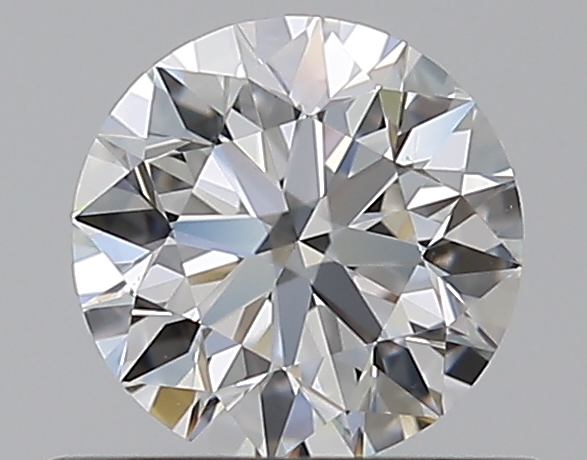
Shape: round
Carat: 0.5
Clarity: VS1
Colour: G
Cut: EX
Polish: EX
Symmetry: EX
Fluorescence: N
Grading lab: GIA
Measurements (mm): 5.03 x 5.06 x 3.17